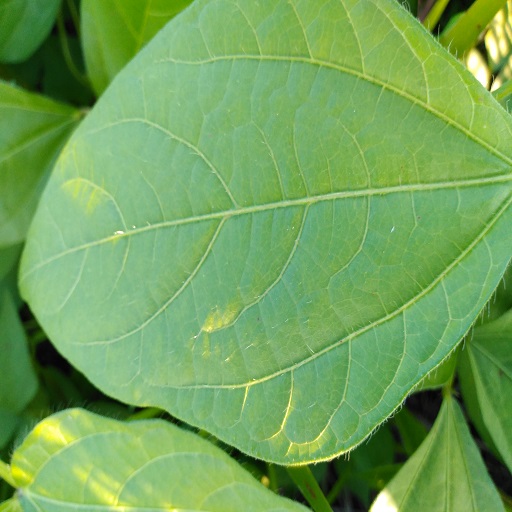
Label: Healthy